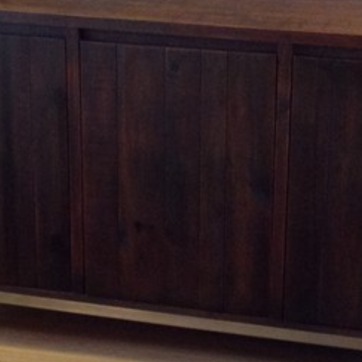
Material: wood